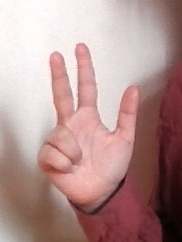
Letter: al